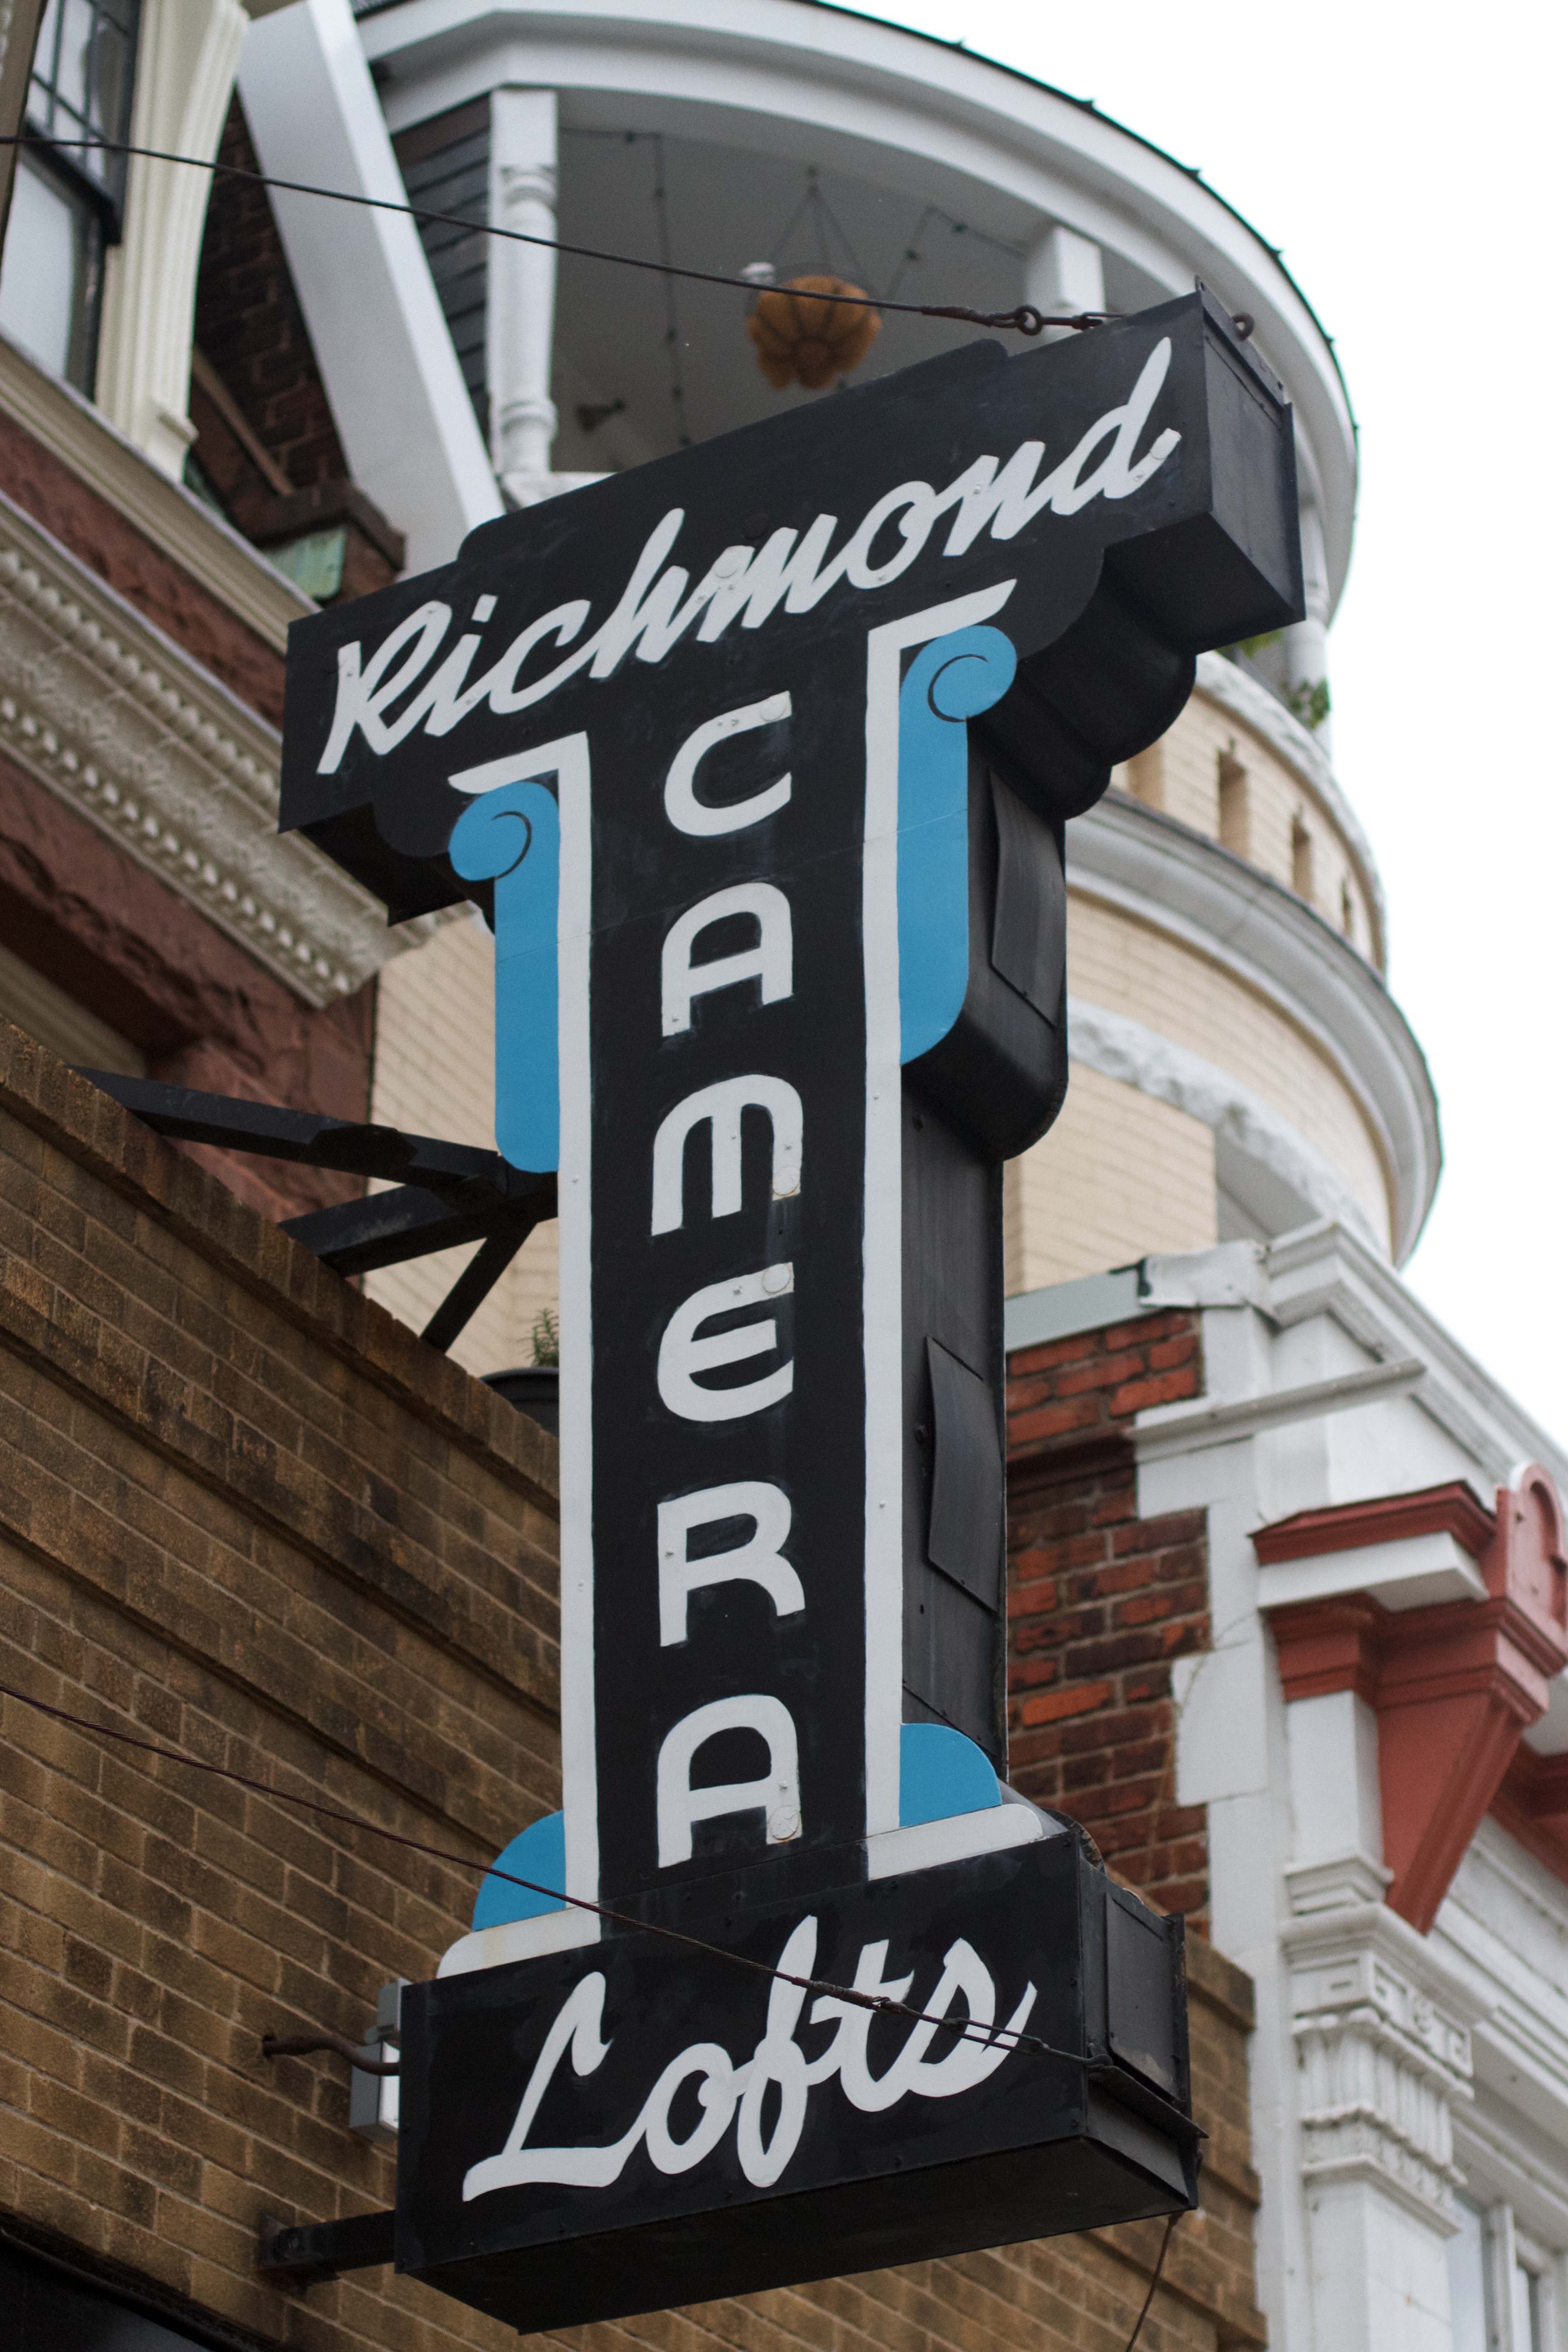
advertising, sign, banner, street sign, signage